Question: Please indicate a possible affordance area of the couch that can be used for sitting
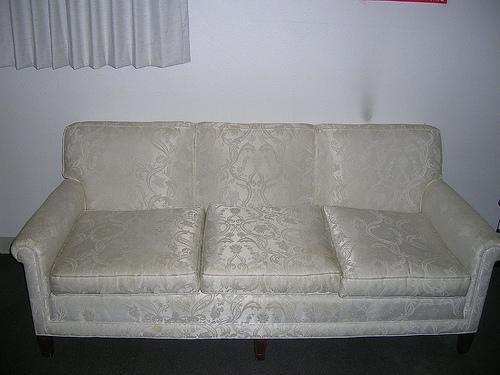
Answer: [43.5, 207, 468.5, 297]